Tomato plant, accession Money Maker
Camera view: vertical (180 deg); turntable rotation: 330 degrees
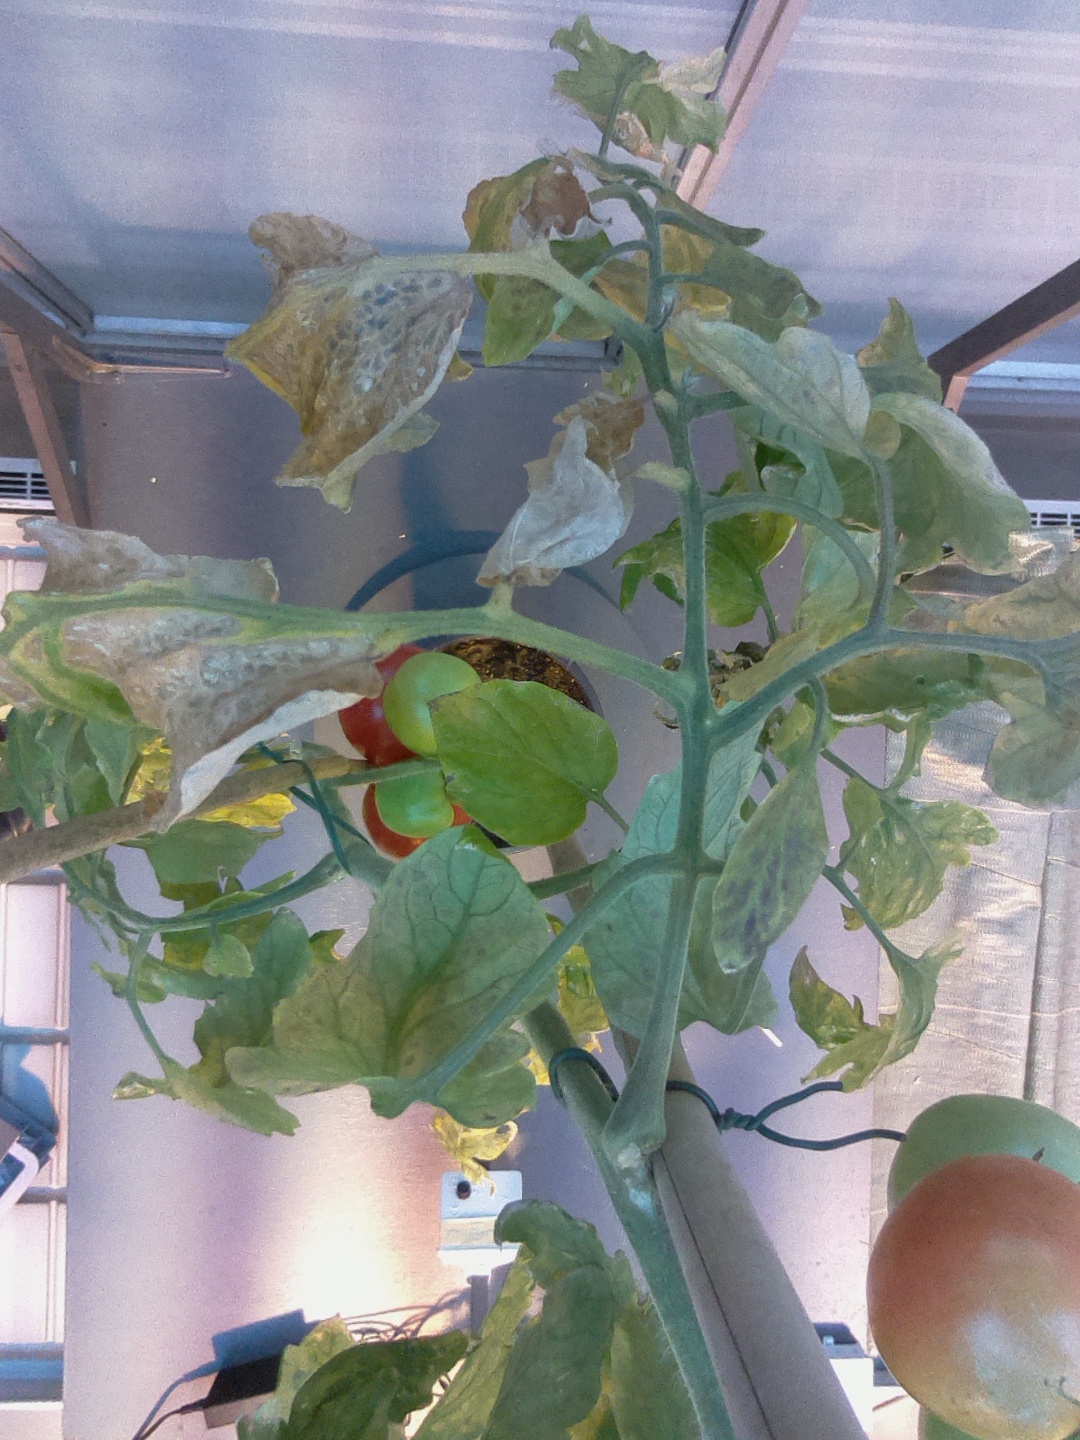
BBCH growth stage 84: 40%-50% of fruits show typical fully ripe color